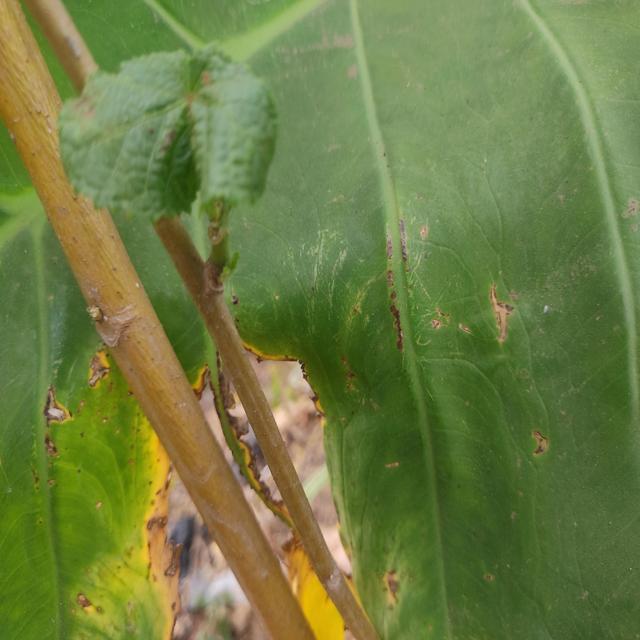
Label: Mid_Blight